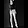
Label: Trouser